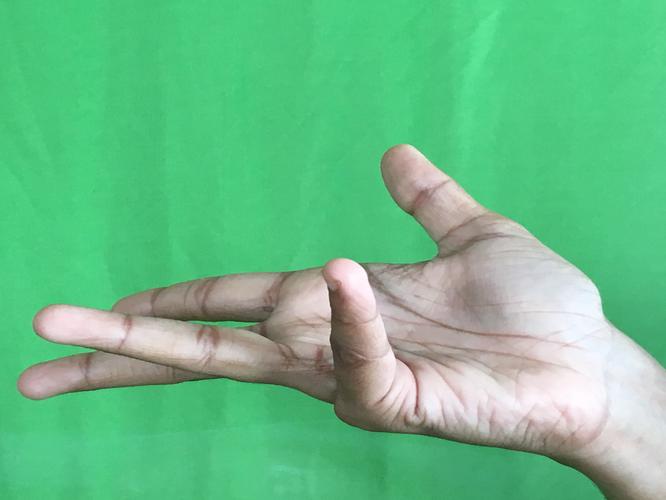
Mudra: Alapadmam
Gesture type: single_hand